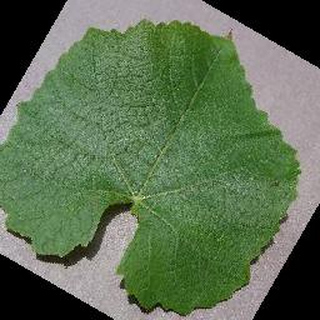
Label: healthy_grape